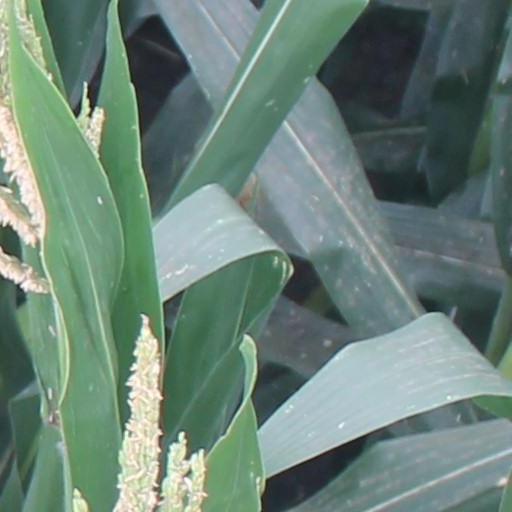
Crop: maize; corn